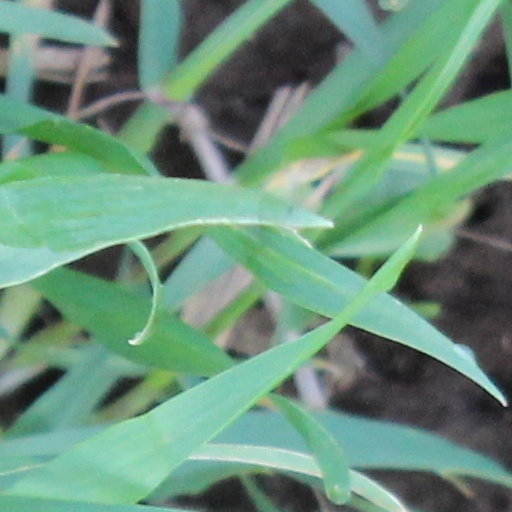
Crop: wheat